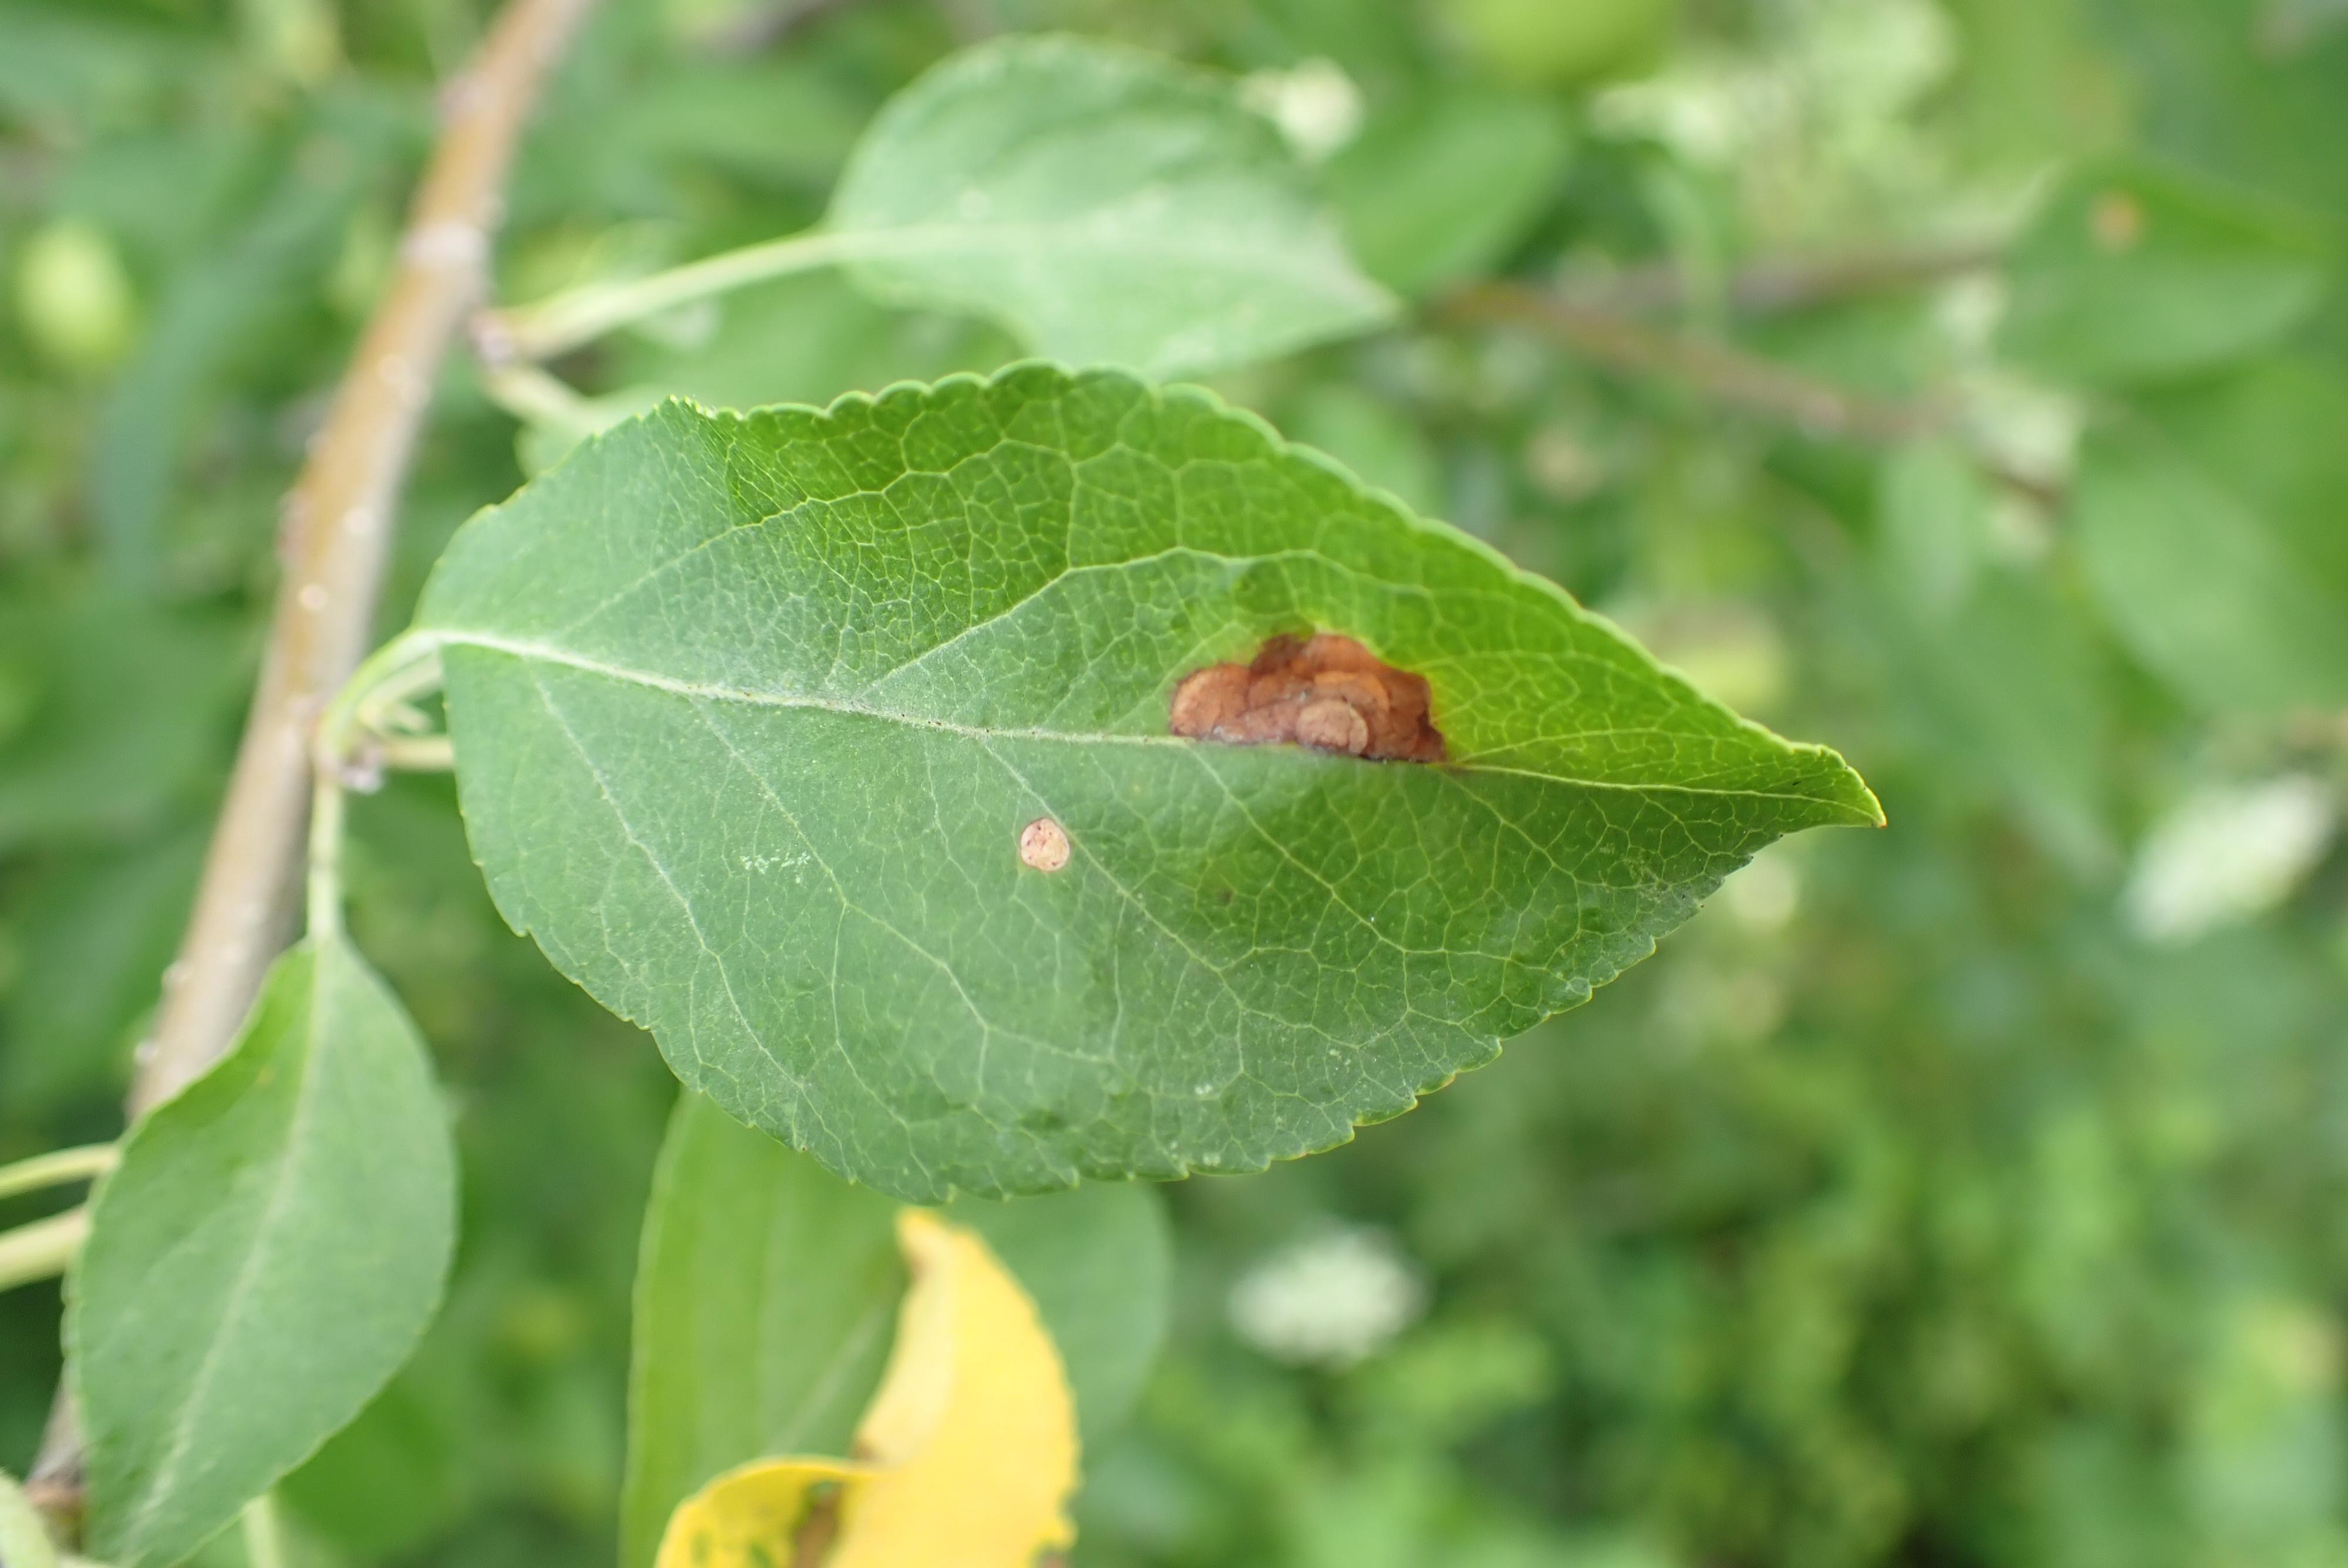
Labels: frog_eye_leaf_spot